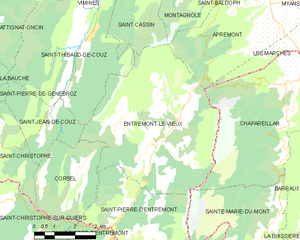
Carte des communes françaises
Entremont-le-Vieux est une commune française, située dans le département de la Savoie, en région Auvergne-Rhône-Alpes.